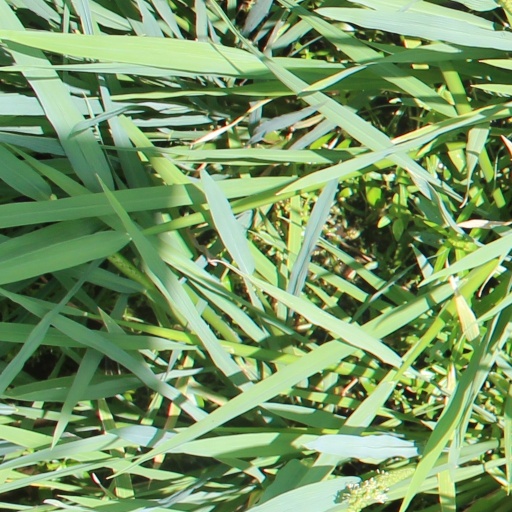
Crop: rice